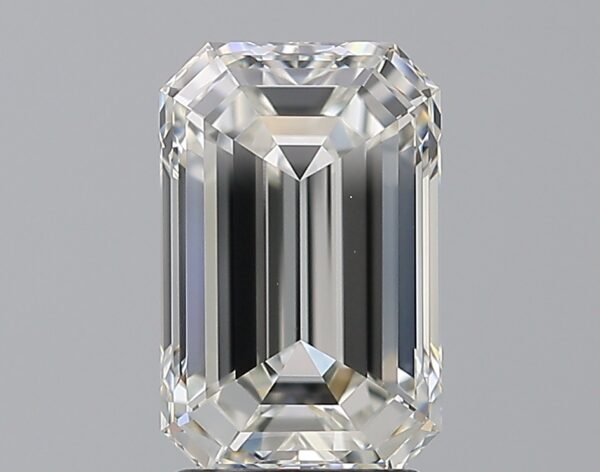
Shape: emerald
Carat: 2.5
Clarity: VVS2
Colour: H
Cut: EX
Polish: EX
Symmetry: EX
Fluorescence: F
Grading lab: GIA
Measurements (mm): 9.76 x 6.28 x 4.13